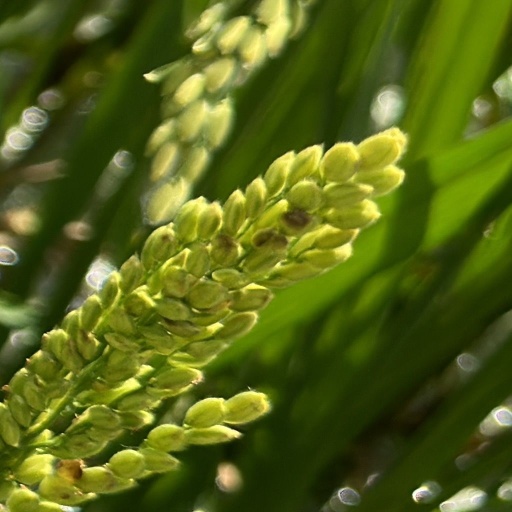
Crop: rice